The Boat Race 1880

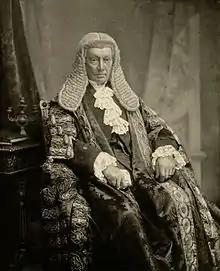
The umpire for the 1880 Boat Race was Joseph William Chitty.

The Boat Race is an annual rowing eight competition between the University of Oxford and the University of Cambridge. First held in 1829, the competition is a race along The Championship Course on the River Thames in southwest London. The rivalry is a major point of honour between the two universities and followed throughout the United Kingdom and worldwide. Cambridge went into the race as reigning champions, having won the previous year's race by three lengths. However, Oxford held the overall lead, with 18 victories to Cambridge's 17 (excluding the "dead heat" of 1877).